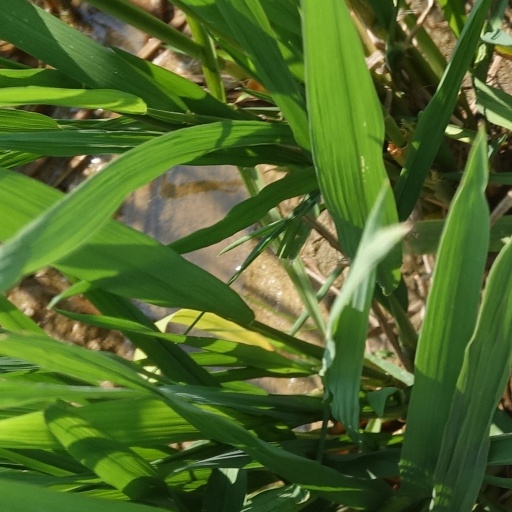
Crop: rice